Tomba!

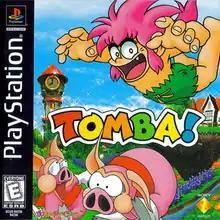
North American cover art

Tomba! is a 1997 action-adventure platform video game developed and published by Whoopee Camp for the PlayStation. It was released in Japan in 1997 and internationally by Sony Computer Entertainment the following year. The game centers on the eponymous feral child as he attempts to recover his grandfather's bracelet from an evil race of anthropomorphic pigs.